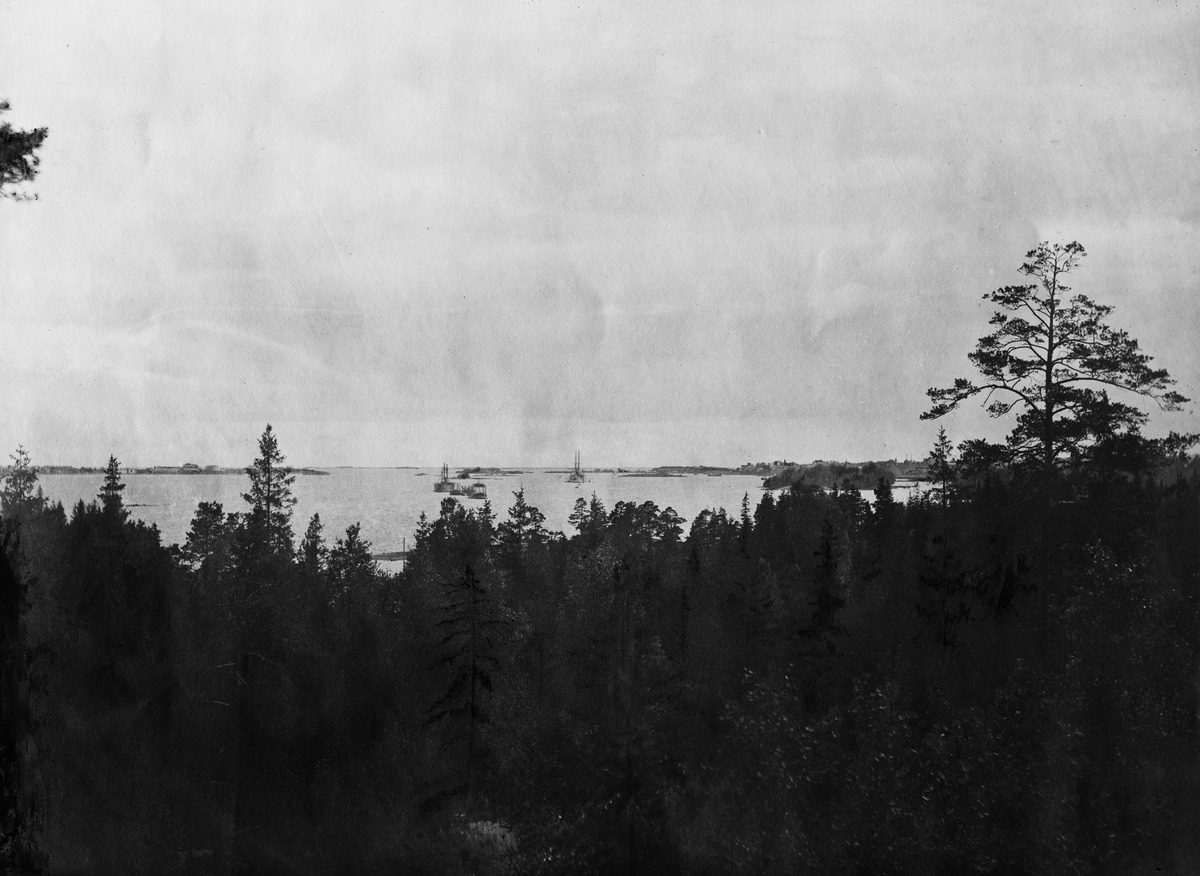
Näkymä merelle Vapaamuurarien vuorelta, kalliolta
sisällön kuvaus: Näkymä merelle Vapaamuurarien vuorelta, kalliolta. mustavalkoinen
Kuvaaja: Nassokin, A., valokuvaaja
Ajankohta: kuvausaika 1910 -luku n.
Paikka: Suomi, Uusimaa, Helsinki, Kulosaari Helsinki, Helsinki
Aiheet: ilmakuvat, rannat, puut, vesialueet, meret